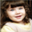
Label: girl